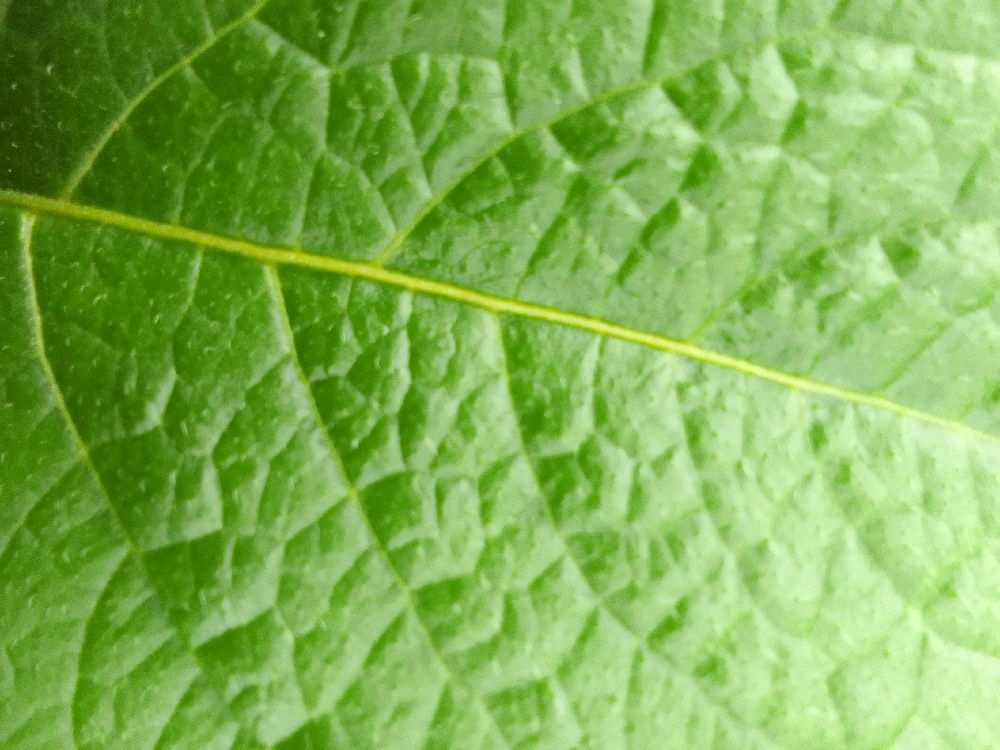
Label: Healthy